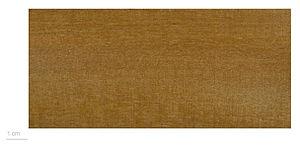
Sextonia est un genre de plantes de la famille des Lauraceae.
Sextonia rubra, anciennement Ocotea rubra, appelé grignon franc en Guyane, est un arbre tropical de la famille des Lauraceae présent dans le bassin amazonien et sur le plateau des Guyanes. C'est un arbre de forêt primaire.